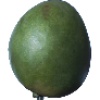
Label: images